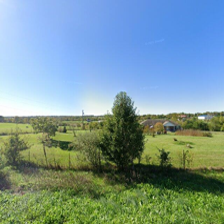
Label: streetView